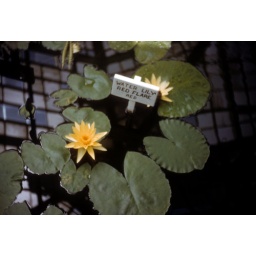
G-pa says: Water lily in conservatory; see the reflection of glass plates in the roof in the pond.Probably San Francisco. 60s